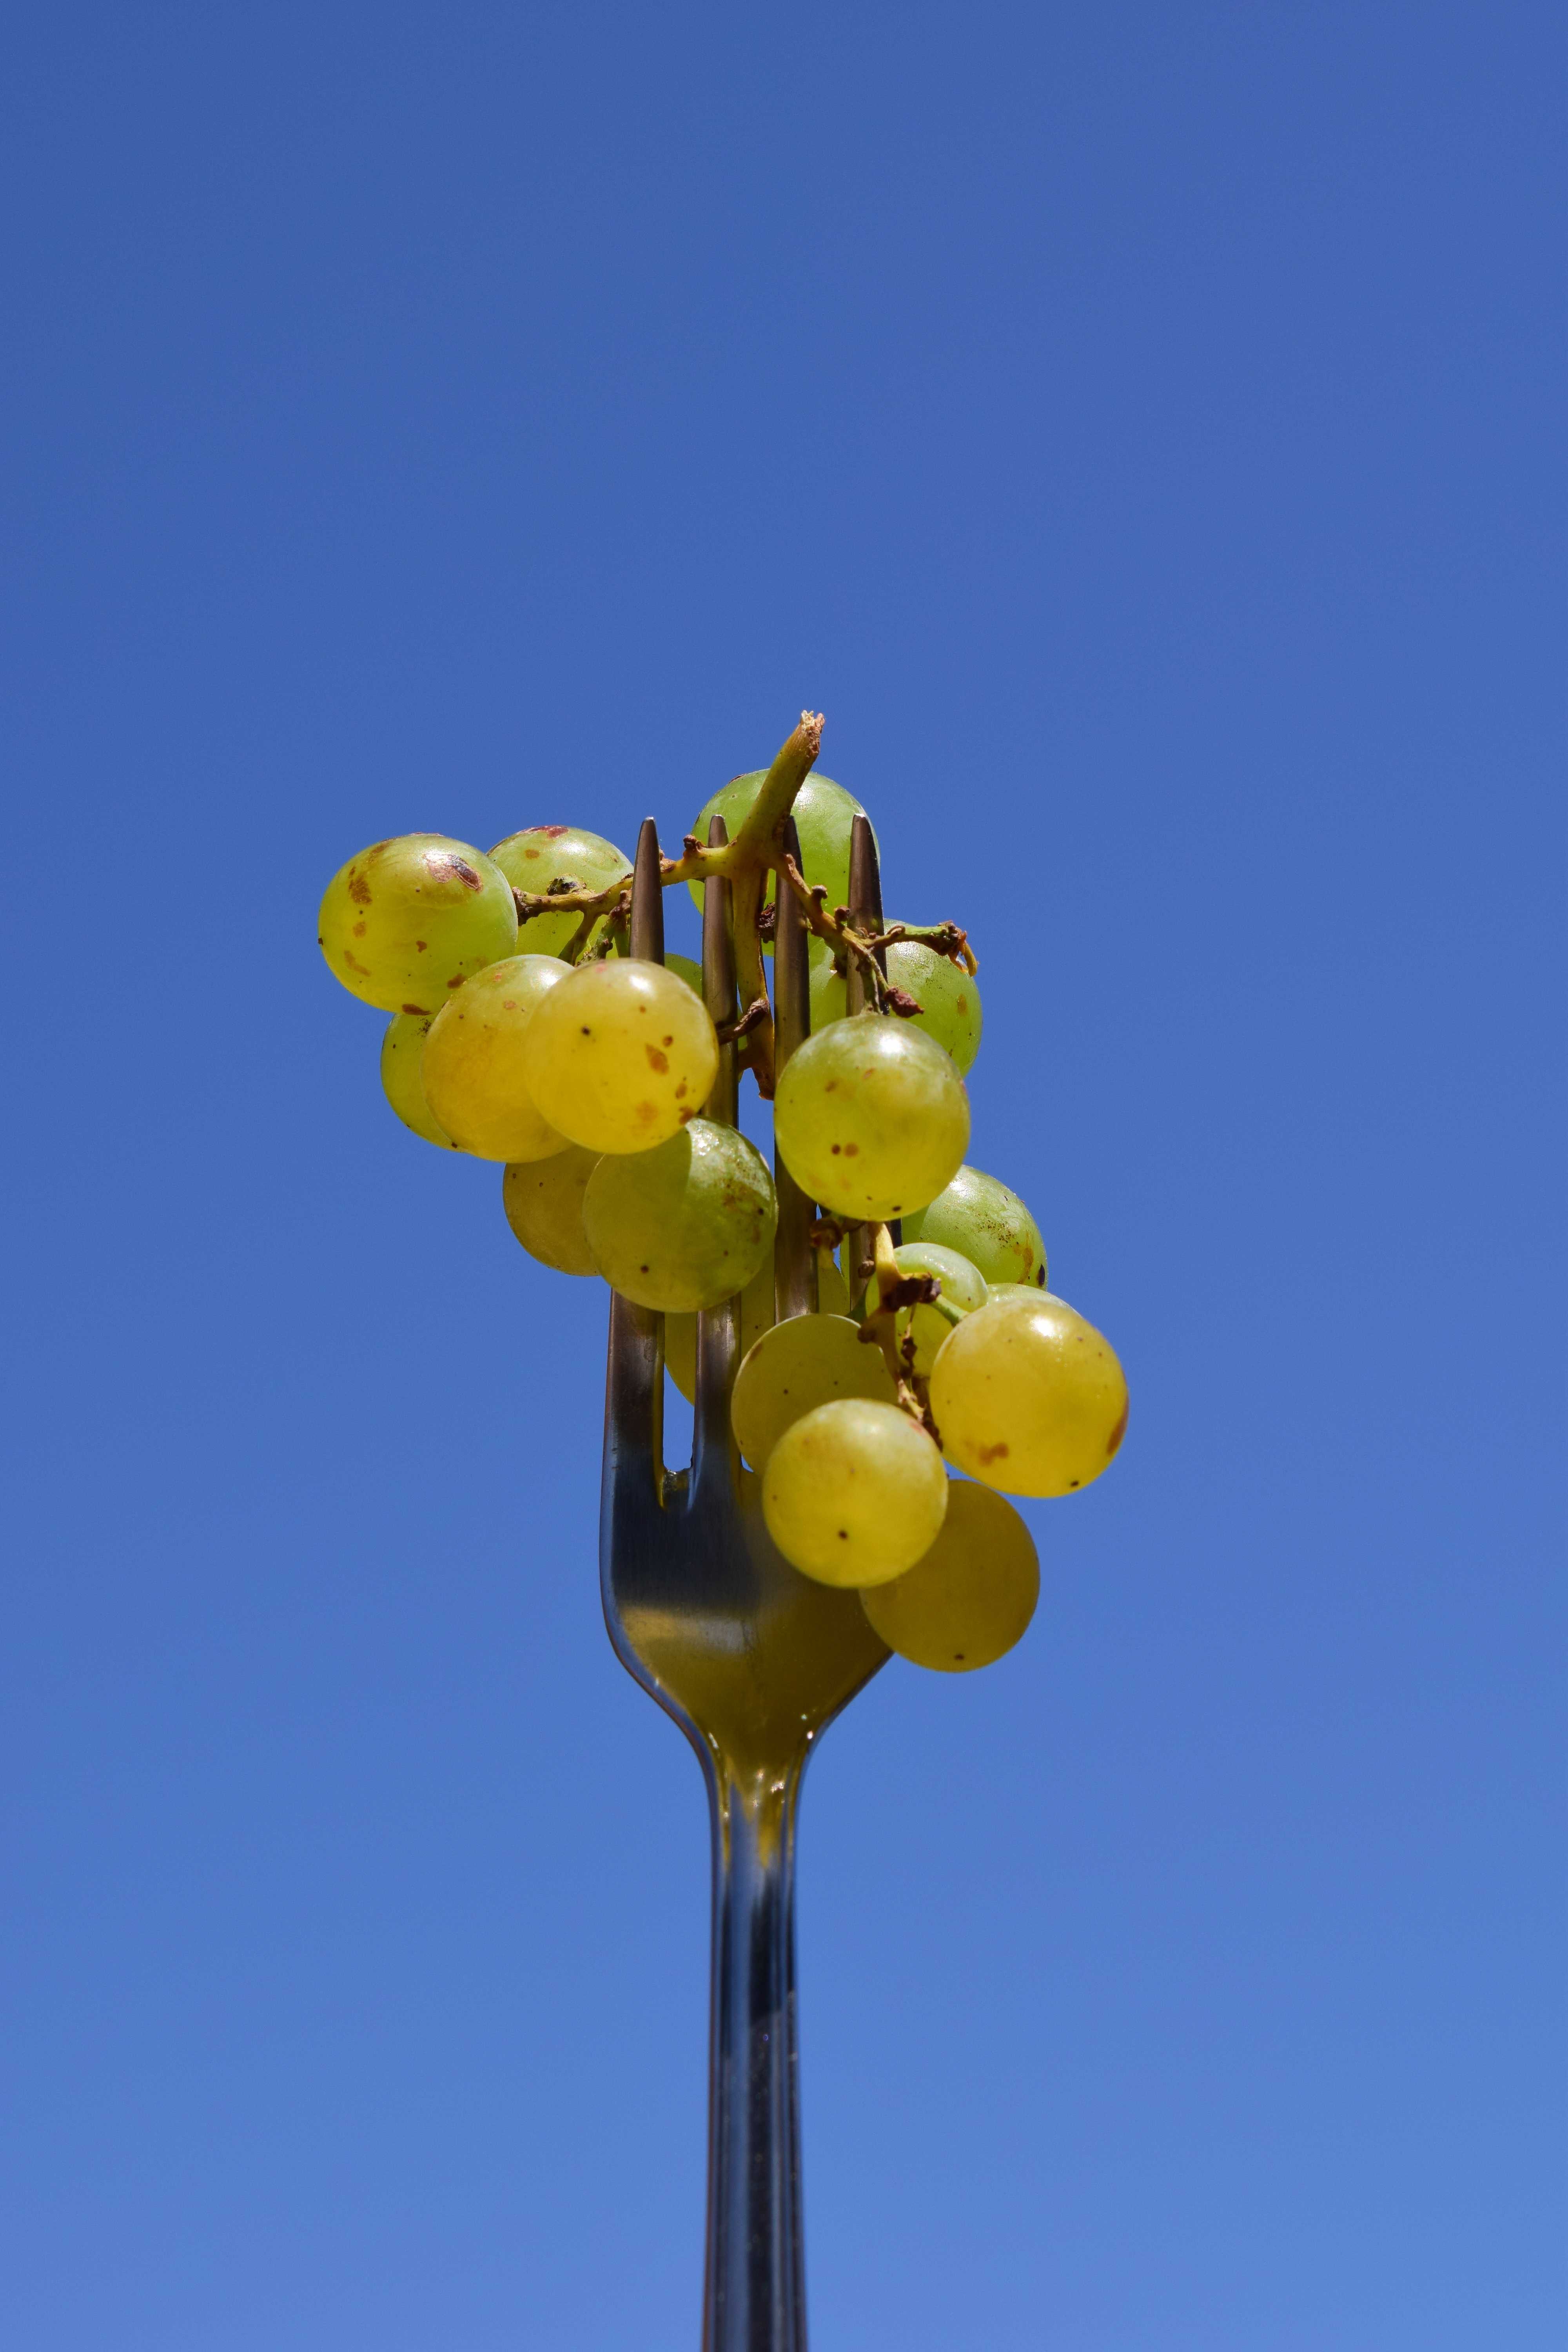
fork, cutlery, plant, sky, grape, fruit, flower, food, produce, blue, street light, yellow, close, eat, flora, macro photography, flowering plant, metal fork, land plant